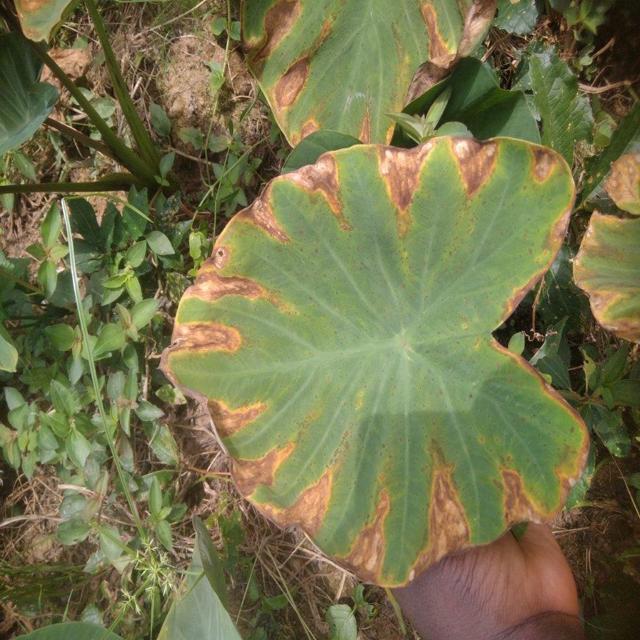
Label: Mid_Blight